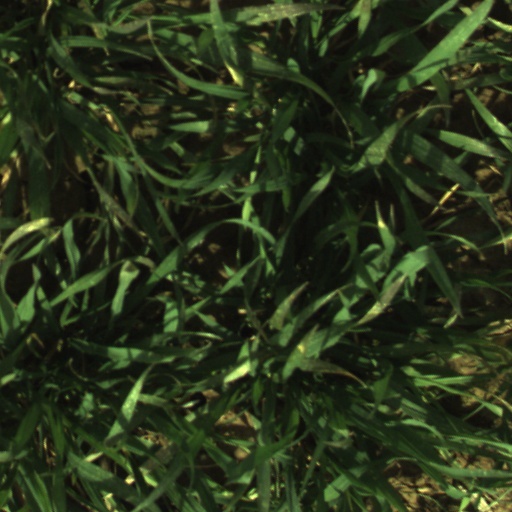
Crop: wheat